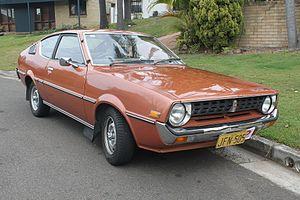
"Les véhicules construits par l'entreprise Chrysler sont des modèles portant le nom de ""Chrysler"", plutôt que l'une de leurs filiales. La plupart des Chryslers ont été des voitures de luxe, hormis en 1970 pour les modèles Européens qui ont été développés par les divisions Simca et Rootes.